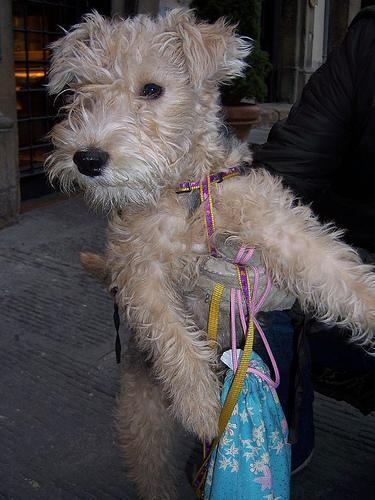
Lakeland_terrier